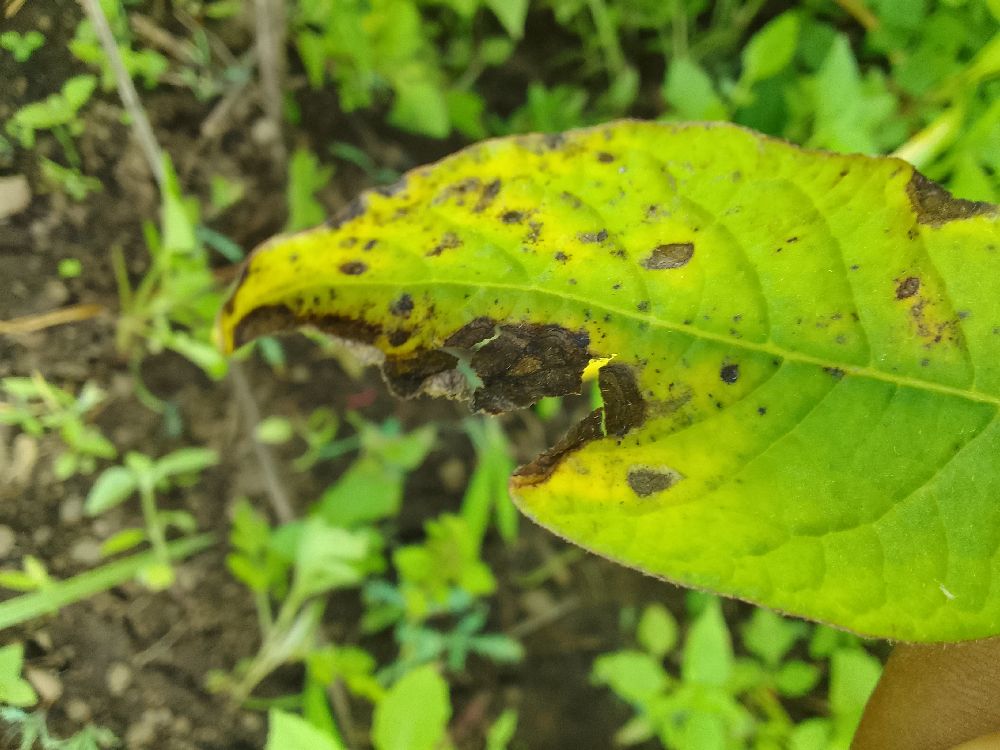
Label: Early blight